Jersey City, New Jersey

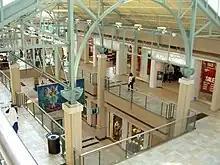
Newport Centre Mall in 2006

Journal Square is a mixed-use central business district. The square was created in 1923, creating a broad intersection with Hudson Boulevard which itself had been widened in 1908. Other major squares in the neighborhood are Bergen Square, India Square and Five Corners. McGinley Square is located in close proximity to Journal Square, and is considered an extension of it. The Journal Square Transportation Center is a major multi-modal transportation hub with a NJ Transit bus terminal and PATH station. It also houses the PATH Operations Center and a multilevel retail plaza. Hudson County Community College is located throughout the neighborhood. Journal Square is currently undergoing a massive wave of economic growth and development not seen since the neighborhood was first established with more than 4,400 residential units under construction.